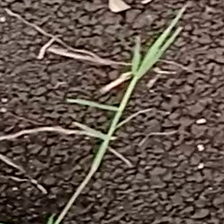
Weed species: Harali_(Cynodon_dactylon)